Lockset

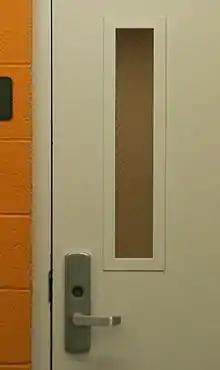
Metal fire-resistance rated door with a lockset consisting of a locking latch bolt operated by lever handle with an escutcheon that encompasses the locking mechanism.

A lockset (alternatively lock set) is the hardware and components that make up the locking or latching mechanism that can usually be found on a door or other hinged object but can also include sliding doors and dividers. The components of a lockset can include (but are not limited to) the door handles (commonly both inside and outside), latch bolt, dead bolt, face plate, strike plate, escutcheon, thumbturn, push button, turn button, and other trim.